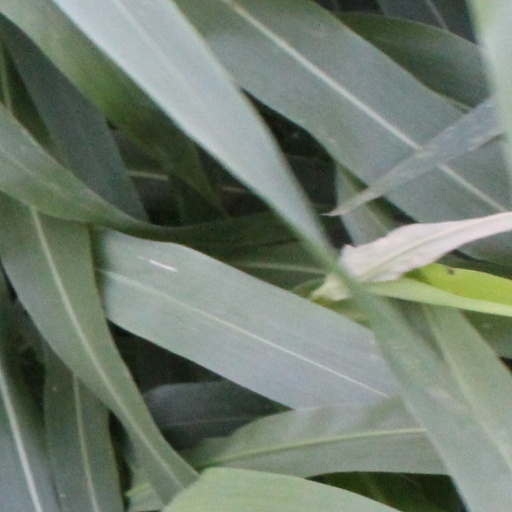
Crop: sorghum